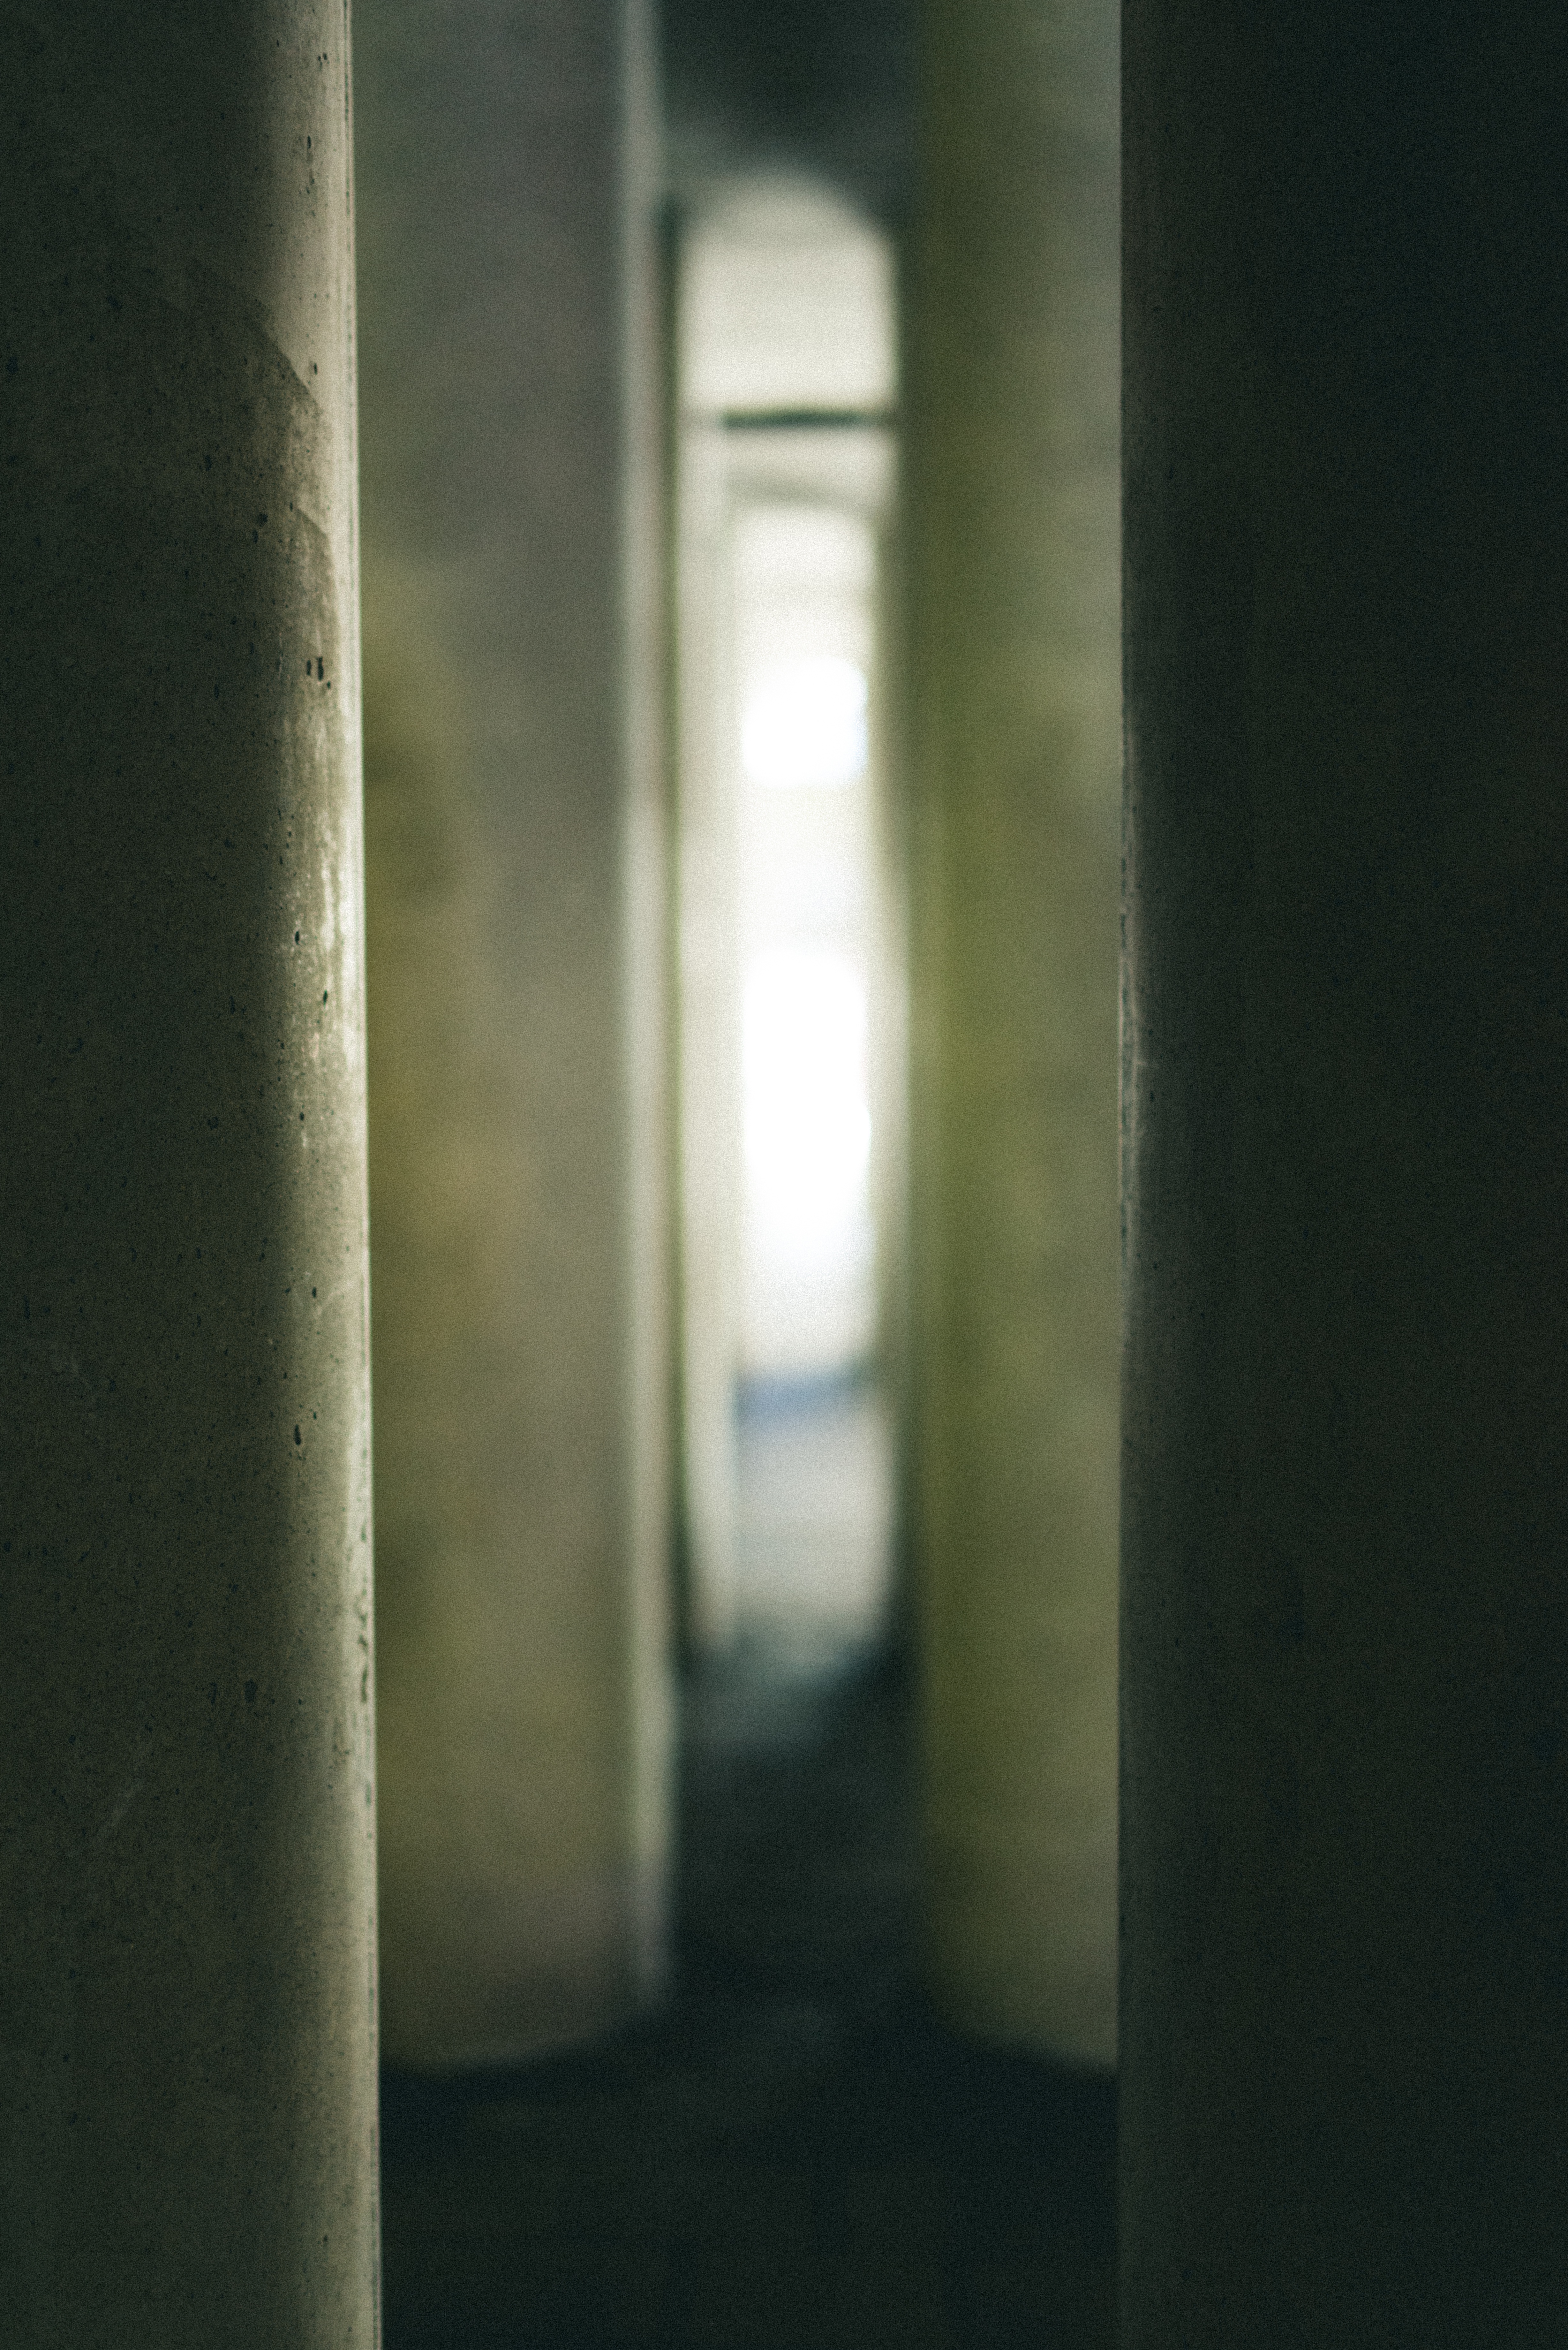
light, white, sunlight, line, green, reflection, shadow, darkness, black, monochrome, lighting, symmetry, shape